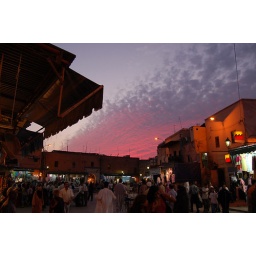
The sky in Marrakech - almost red